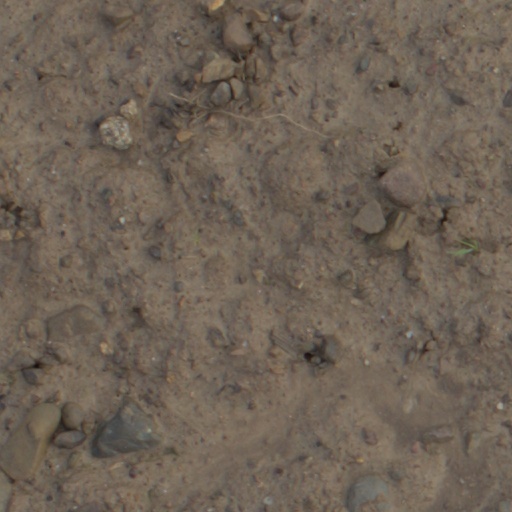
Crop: wheat